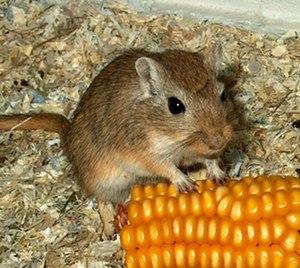
Voici la liste des espèces mammifères signalées en Chine. Il y a 495 espèces de mammifères en Chine, dont 13 sont en danger critique d'extinction, 24 sont en danger, 47 sont vulnérables, et 7 sont quasi menacées. Trois des espèces listées pour la Chine sont considérées comme éteintes.
La Gerbille de Mongolie, ou encore Mérione de Mongolie, est un petit rongeur de la famille des Muridés, sous-famille des Gerbilles, genre Meriones. Son habitat naturel est situé dans les régions semi-désertiques du Nord-Est de la Chine et de la Mongolie.